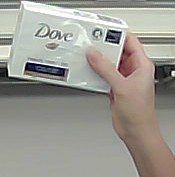
Product: dove_soap